Michael Willetts

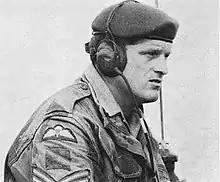

Michael Willetts, GC (13 August 1943 – 25 May 1971) was one of the first British soldiers to be killed during the Troubles in Northern Ireland, and the recipient of a posthumous George Cross for his heroism in saving lives during the Provisional Irish Republican Army bombing which claimed his own. The Harvey Andrews song "Soldier" commemorates Willetts.